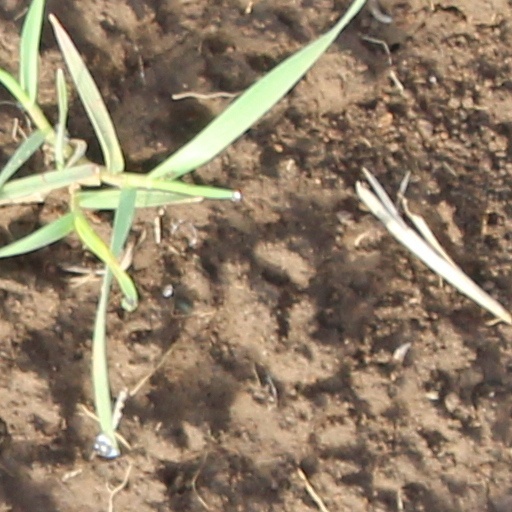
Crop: wheat